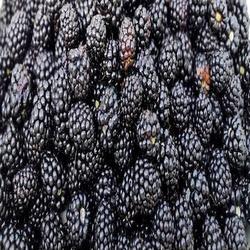
Label: Blackberry